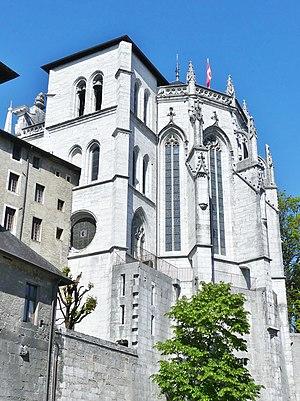
Vue de la Sainte-Chapelle, au sein du château de Chambéry, en Savoie.
Les saintes chapelles royales et princières comprennent, outre celle de Paris, dix chapelles construites en France sur son modèle entre le XIIIᵉ et le milieu du XVIᵉ siècle. Elles ont été fondées soit par un roi, soit par des princes de sang royal qui souhaitaient s'inscrire dans la lignée de saint Louis et rehausser le prestige de leur résidence.
Le château des ducs de Savoie ou château de Chambéry est un ancien château fort, du XIᵉ siècle, qui se dresse sur la commune de Chambéry dans le département de la Savoie en région Auvergne-Rhône-Alpes.